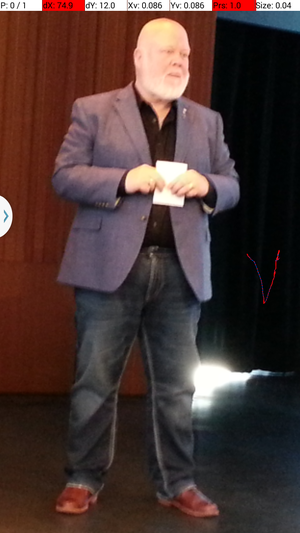
Ma photo de Richard Margison à Montréal, Québec, Canada au salle Serge-Garant d'Université de Montréal .